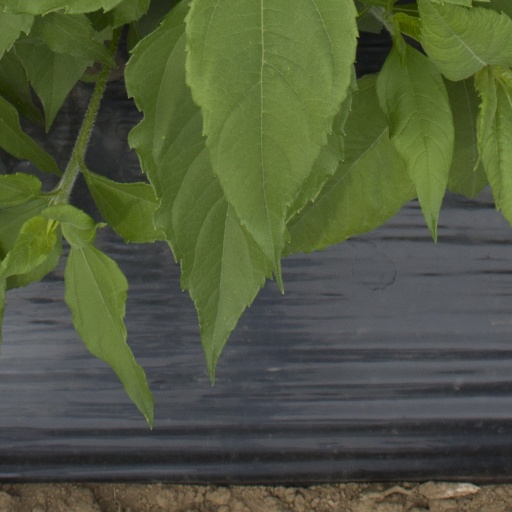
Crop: Jerusalem artichoke